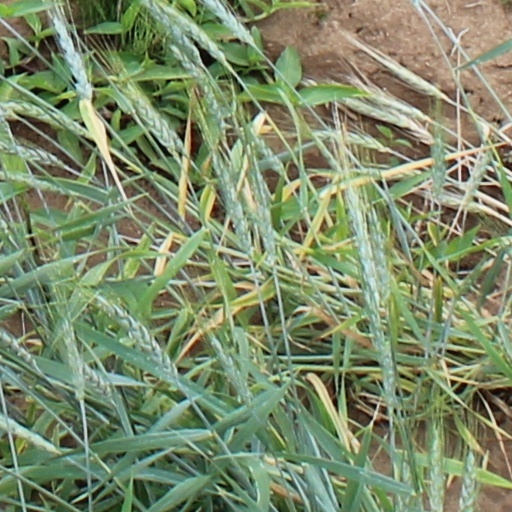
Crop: wheat